Halle Bailey

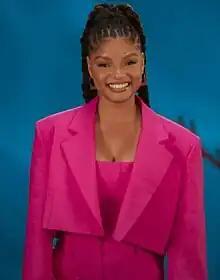
Bailey in 2023

Halle Lynn Bailey (born March 27, 2000), also known mononymously as Halle, is an American singer-songwriter and actress. She first became known as a member of the musical duo Chloe x Halle with her sister Chloe Bailey. They have released the albums "The Kids Are Alright" (2018) and "Ungodly Hour" (2020), and have together earned five Grammy Award nominations. In 2023, Bailey released her debut solo single "Angel", which was nominated for the Grammy Award for Best R&B Song.